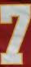
Number: 7